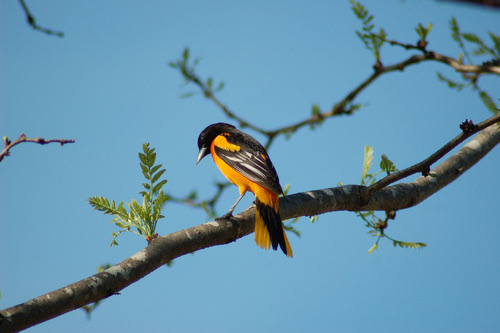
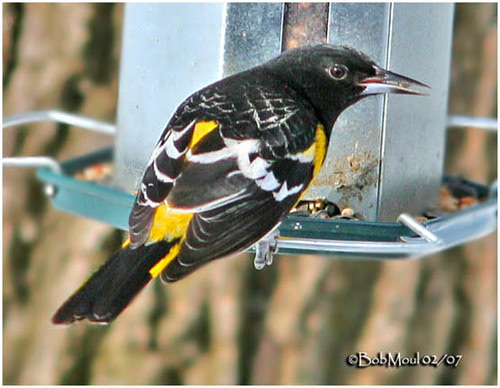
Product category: misc
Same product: yes